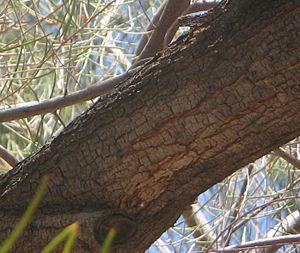
Acacia aneura, communément appelé Mulga ou vrai Mulga, est un arbre à croissance lente pouvant atteindre 10 mètres de haut originaire des régions arides de l'intérieur de l'Australie.